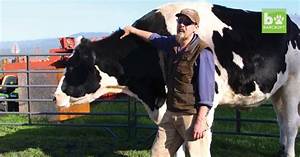
Label: mucca